Marienfelde

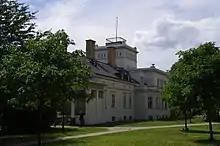
Marienfelde manor

The medieval "Angerdorf" arose together with neighbouring Mariendorf during the German "Ostkolonisation" migration about 1220 AD, then affiliated with the Teltow estates held by the Knights Templar commandry at Tempelhof. A fieldstone church was erected around 1240 which, still preserved, is one of the oldest in the Berlin area.